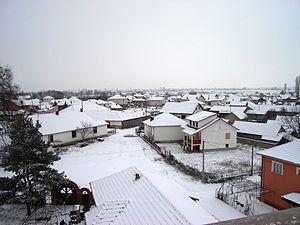
Lojani est un village du sud-ouest de la Macédoine du Nord, situé dans la municipalité de Strouga. Le village comptait 778 habitants en 2002.